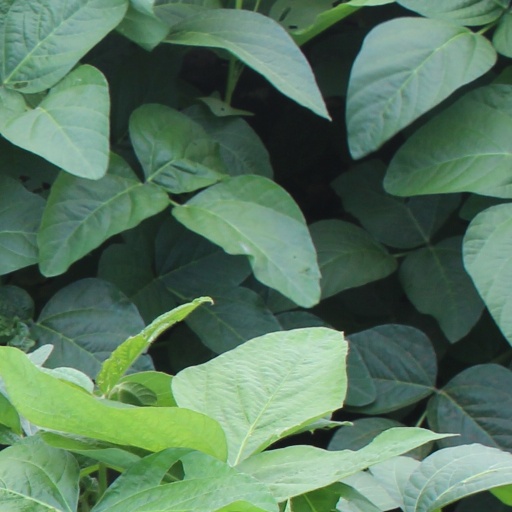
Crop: soybean